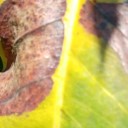
Label: Phoma